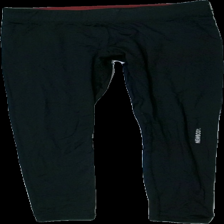
View: front
Type: Tights
Category: Ladies
Brand: Newbody
Colors: Black
Material: 100% nylone
Pattern: Logo print
Cut: Regular
Season: All
Trend: Sports
Damage location: middle center
Damage 2 location: bottom right
Damage 3 location: top right
Price range: <50
Recommended usage: Export
Description: svarta träningstights med logga på benet, mycket noppriga